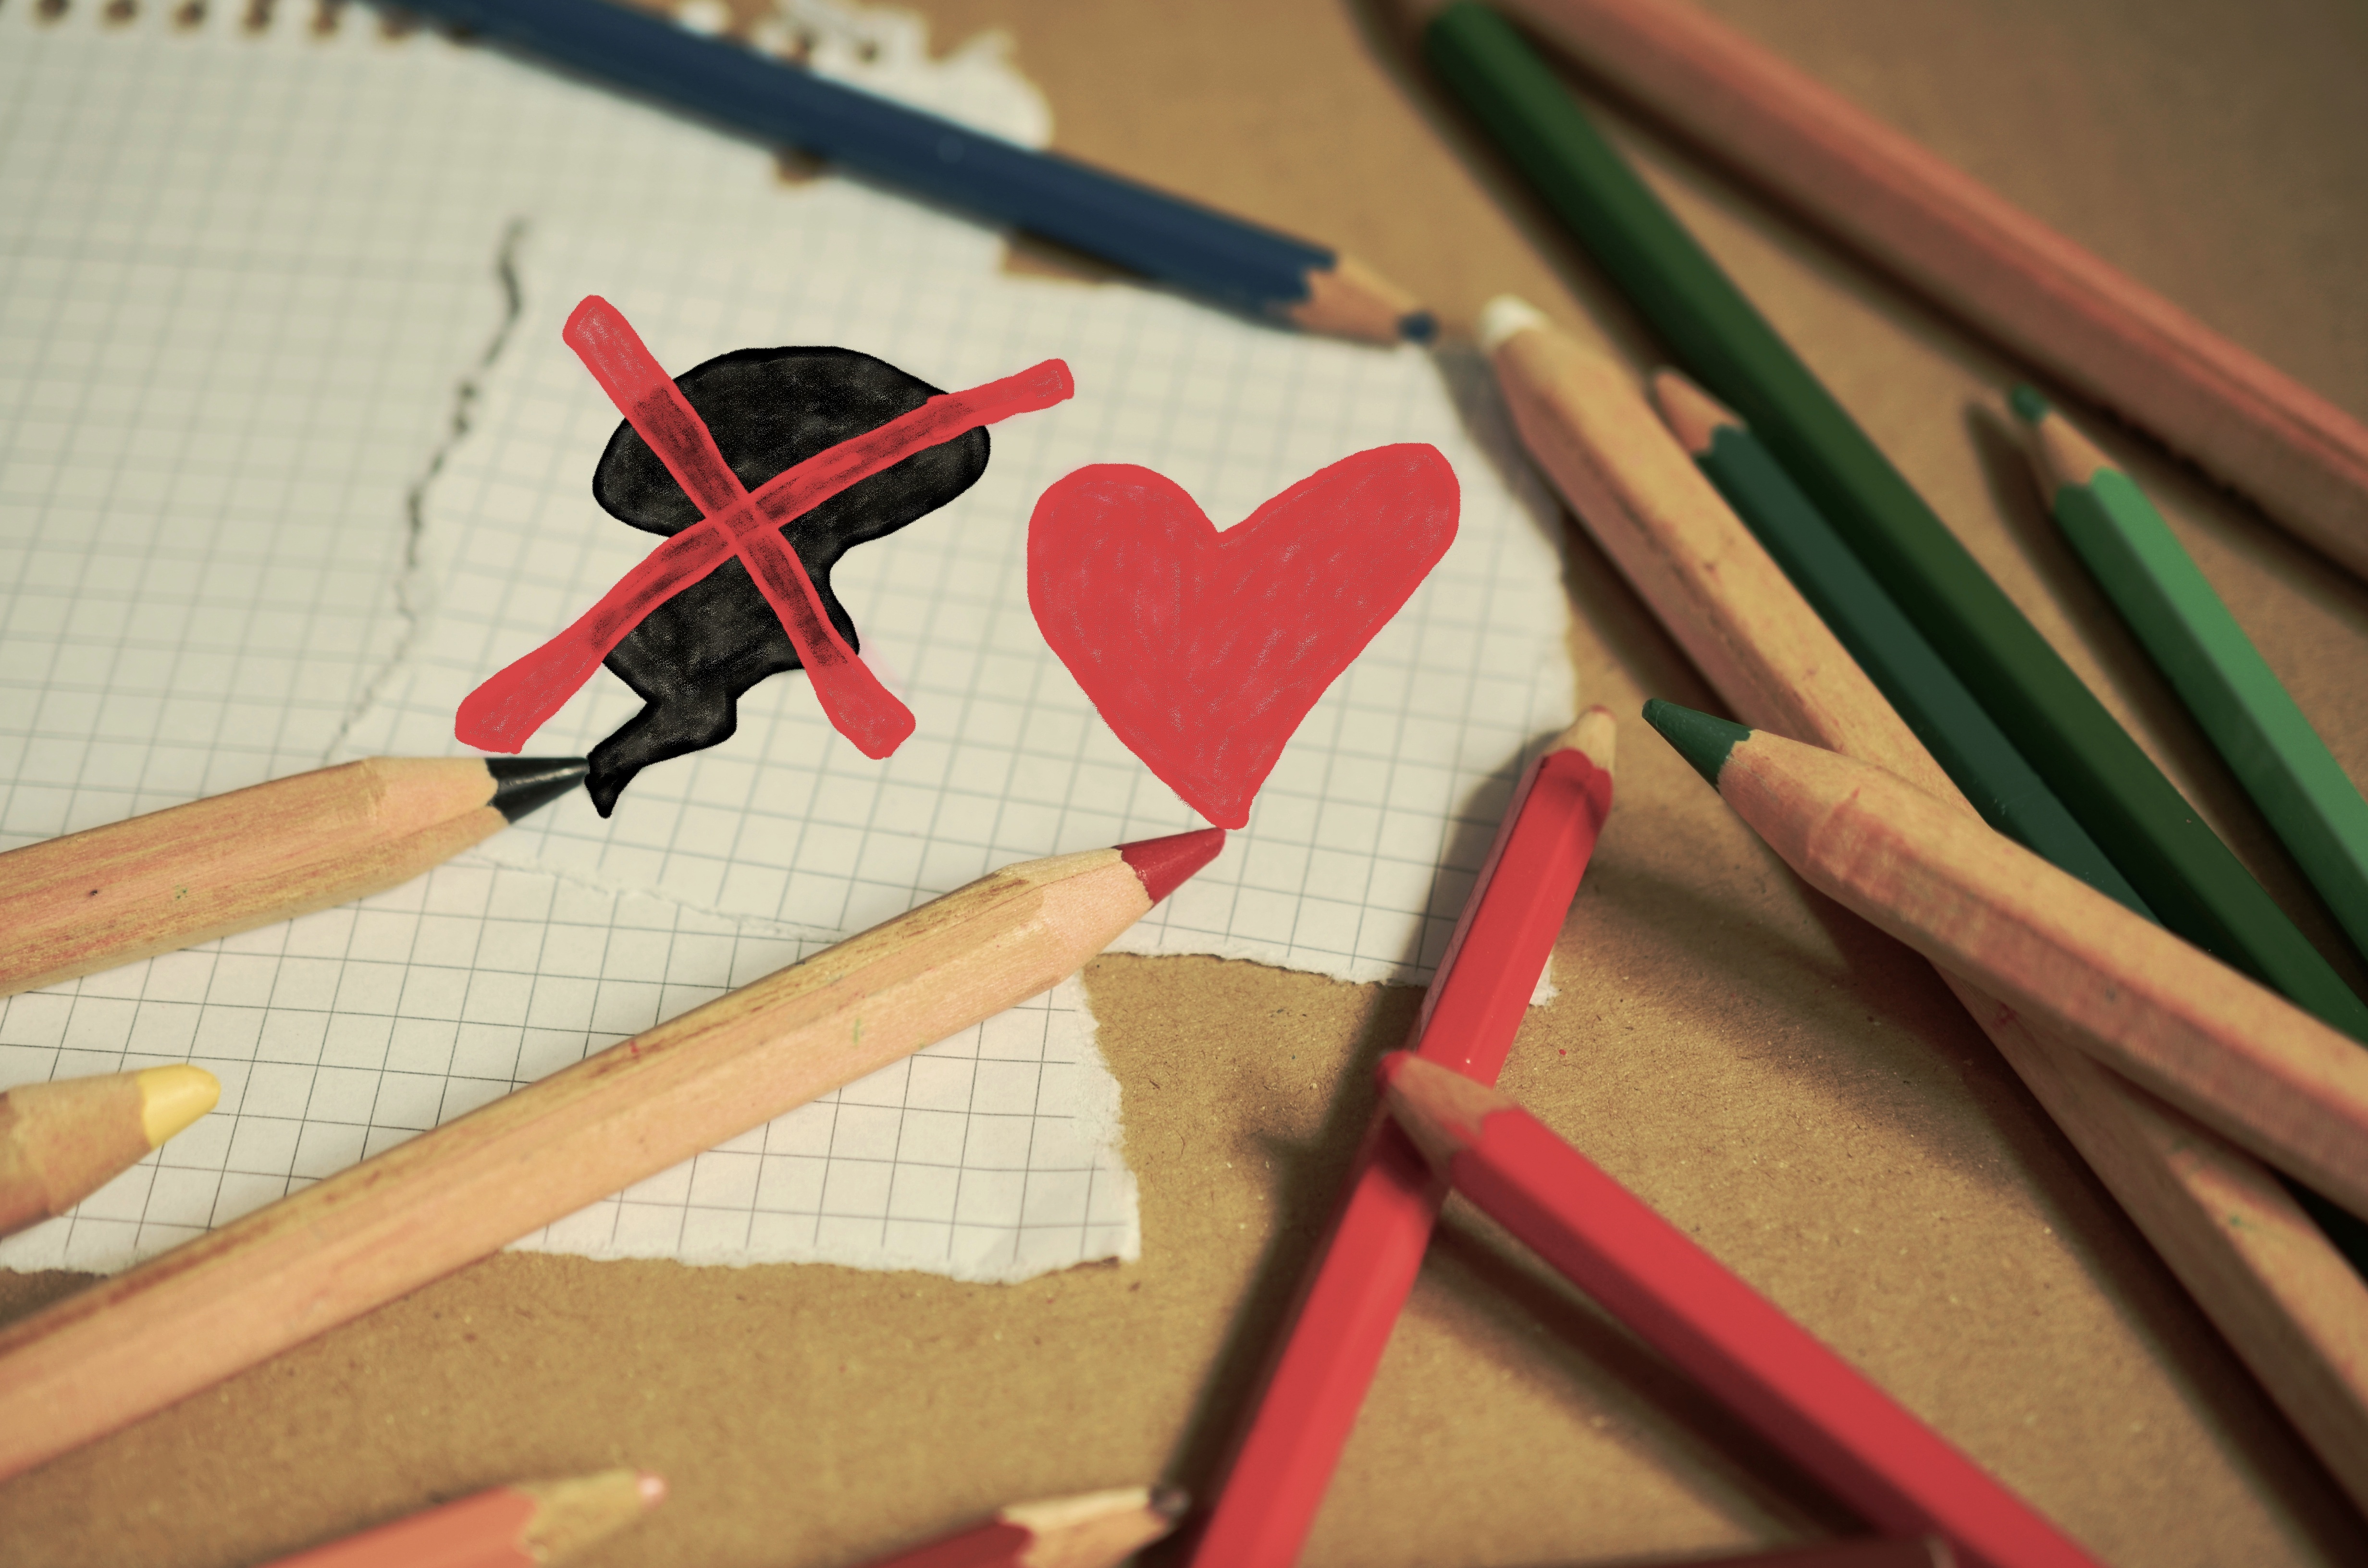
writing, hand, pencil, wood, heart, red, color, paint, contrast, colorful, toy, art, symbolism, pens, crayons, shape, emotions, trouble, colored pencils, forgive, colour pencils, different colored crayons, bow and arrow, annoy